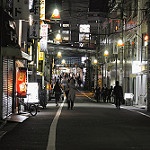
Scene: Outdoor